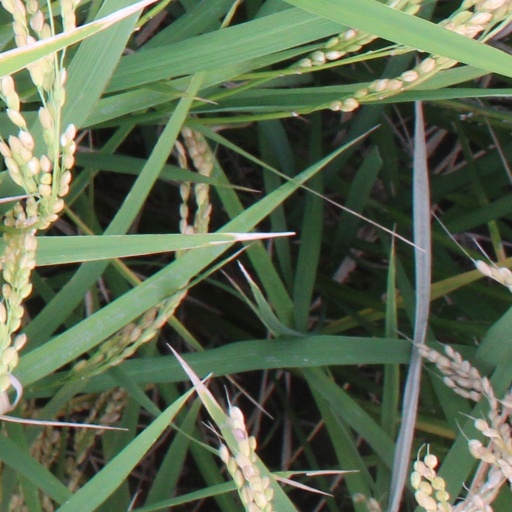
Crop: rice